The Man. The Music. The Show.

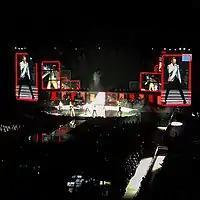
Jackman and his dancers opening the show with a performance of "The Greatest Show".

The show began with a video montage of Jackman's film characters, as Jackman ascended to the stage, clad in a silver tuxedo to sing "The Greatest Show" followed by a performance of "Come Alive". The show continued with "A Million Dreams", which included a sign language interpreter to translate the lyrics.